Diego Buonanotte

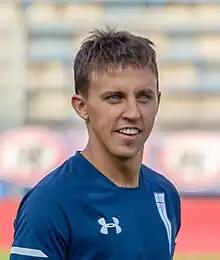
Buonanotte with Universidad Católica in 2019

Diego Mario Buonanotte Rende (born 19 April 1988) is an Argentine professional footballer who plays for Chilean club Deportes Temuco as an attacking midfielder and winger.